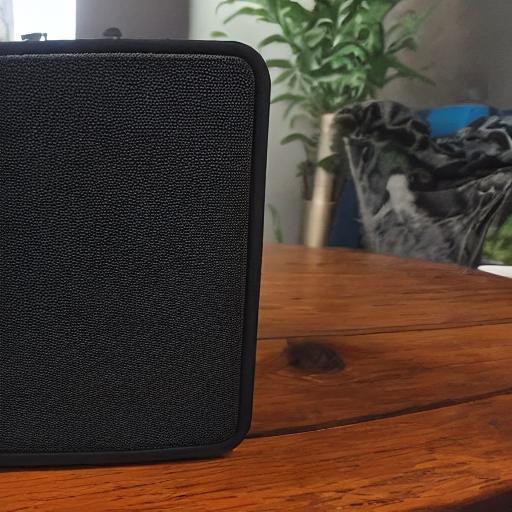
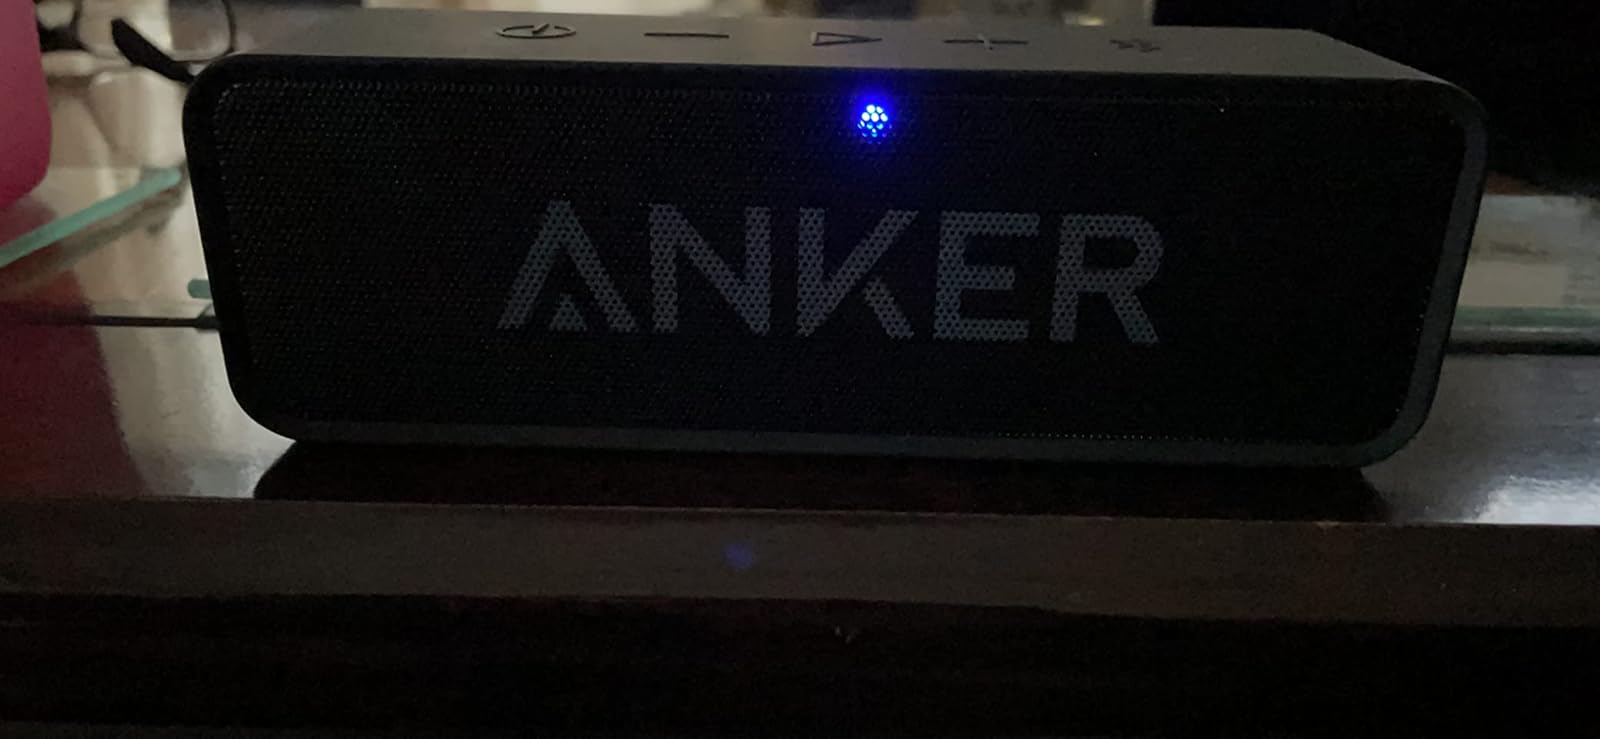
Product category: speaker
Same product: no